Pillow

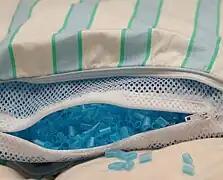
A Japanese pillow filled with plastic tubes in a mesh sack.

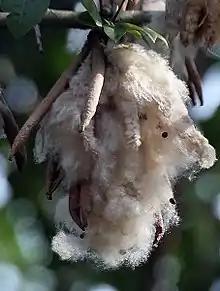
The fruit-fibres of the silk-cotton tree ("Ceiba pentandra") are used as filler for traditional pillows in India.

Chinese pillows were traditionally solid, though sometimes used with a softer fabric over them. Over many Chinese dynasties, pillows were made from a wide range of materials including bamboo, jade, porcelain, wood, and bronze. Ceramic pillows became the most popular. The use of the ceramic pillow first appeared in the Sui dynasty between 581 and 618 while mass production appeared in the Tang dynasty between 618 and 907. The Chinese decorated their pillows by making them different shapes and by painting pictures of animals, humans, and plants on them. One common type of pottery used was Cizhou ware. Chinese ceramic pillows reached their peak in terms of production and use during the Song, Jin, and Yuan dynasties between the 10th and 14th century, but slowly phased out during the Ming and Qing dynasties between 1368 and 1911 with the emergence of better pillow making materials.